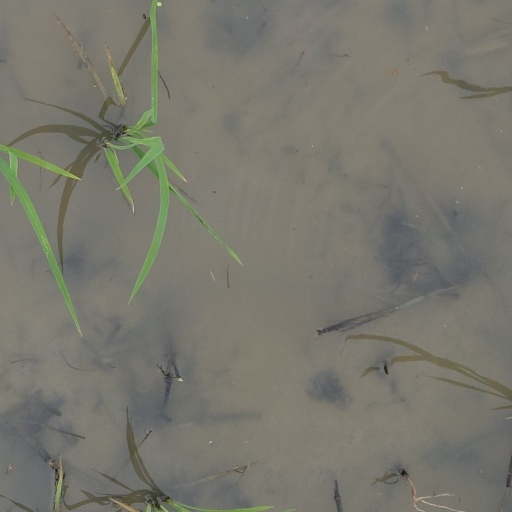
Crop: rice